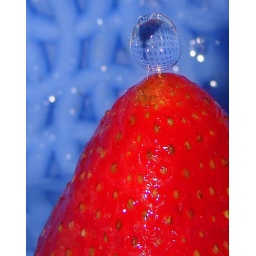
Fantasy in the kitchen sink 2